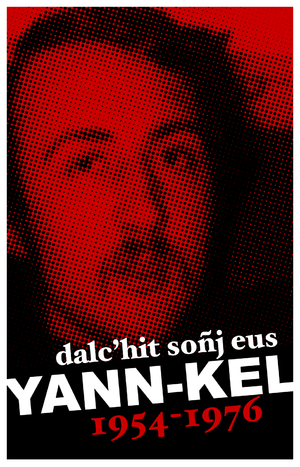
Yann-Kel Kernaleguen Brezhoneg: Yann-Kel Kernalegenn
Yann-Kel Kernaleguen, né en 1954 et mort le 30 septembre 1976 à Châteaulin, était un militant breton, membre du Front de Libération de la Bretagne. Il fut tué à l'âge de 22 ans par l'explosion de sa bombe alors qu'il s'apprêtait à commettre un attentat contre le site militaire de Ti-Voujeret, dans la nuit du 29 au 30 septembre 1976.